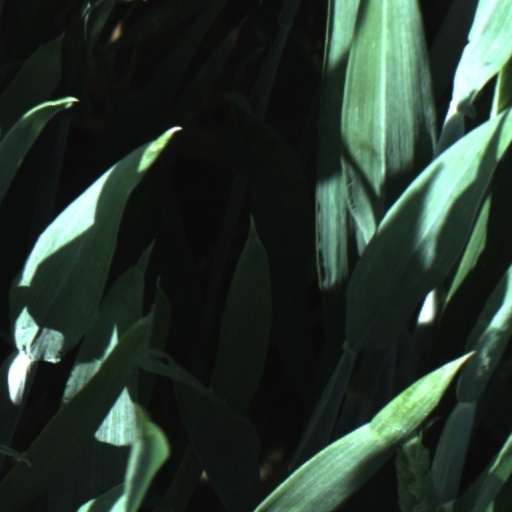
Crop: wheat